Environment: real
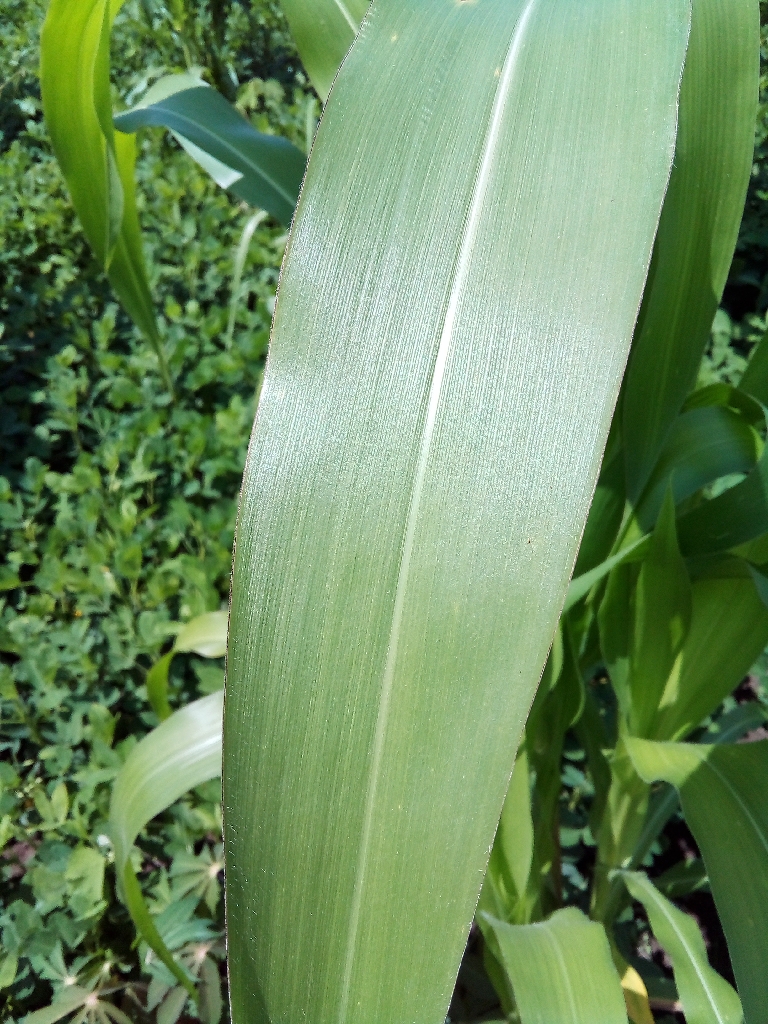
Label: healthy